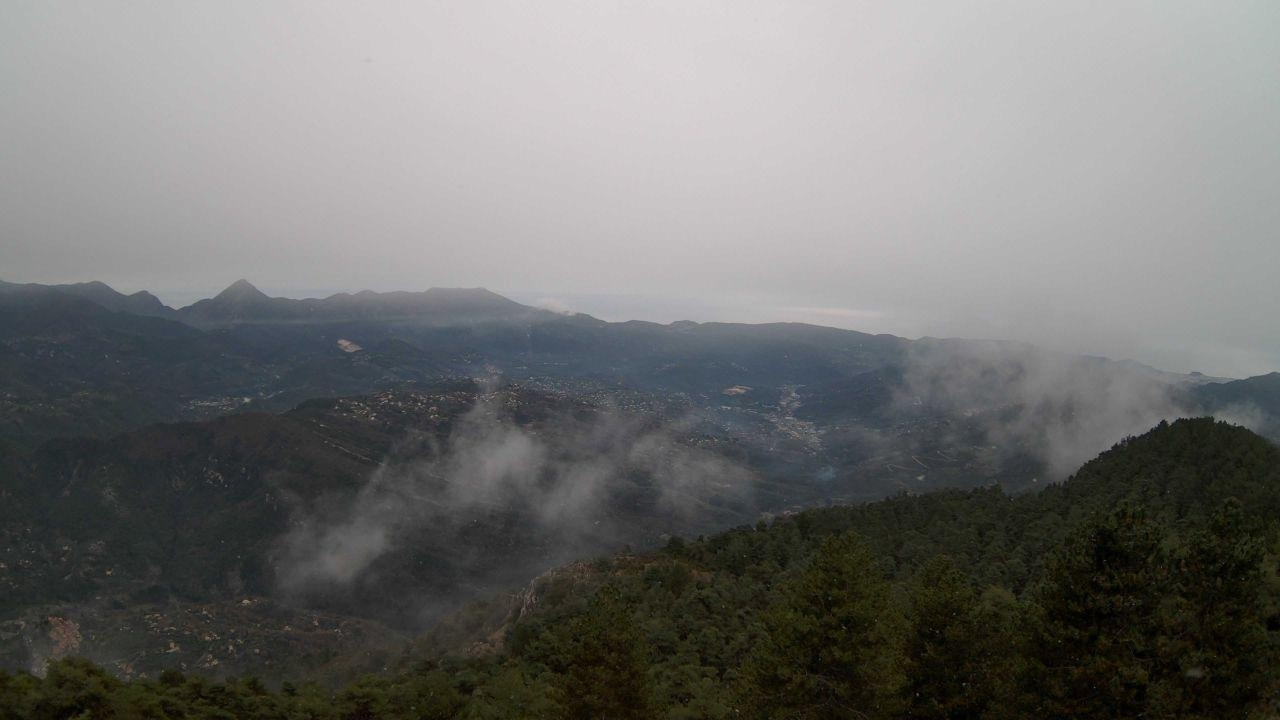
Fire: no
Smoke: no